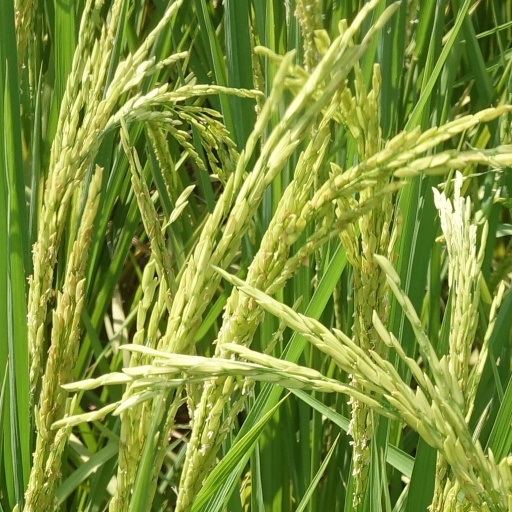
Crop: rice